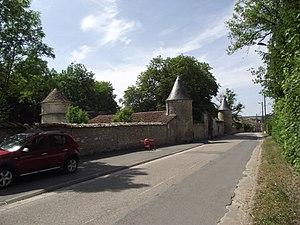
Vue depuis la route du château de Calaines.
Chalaines est une commune française située dans le département de la Meuse, en région Grand Est.